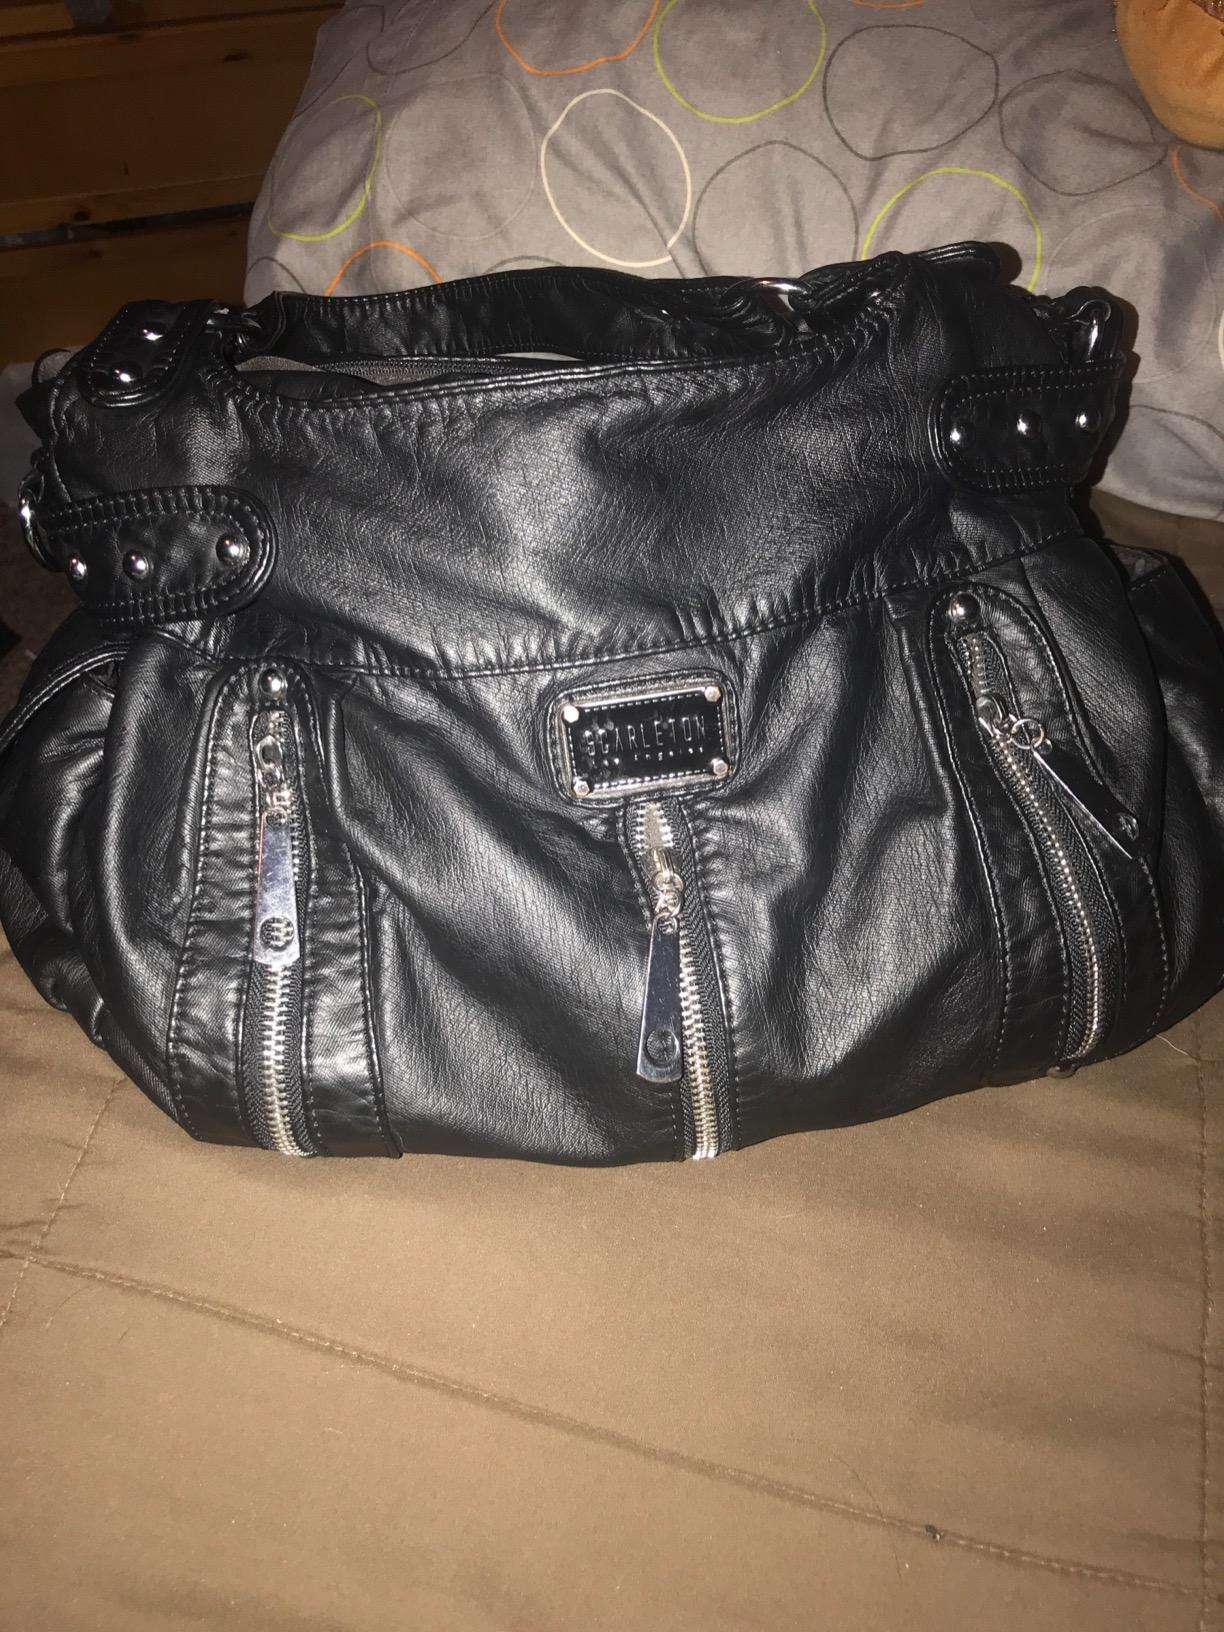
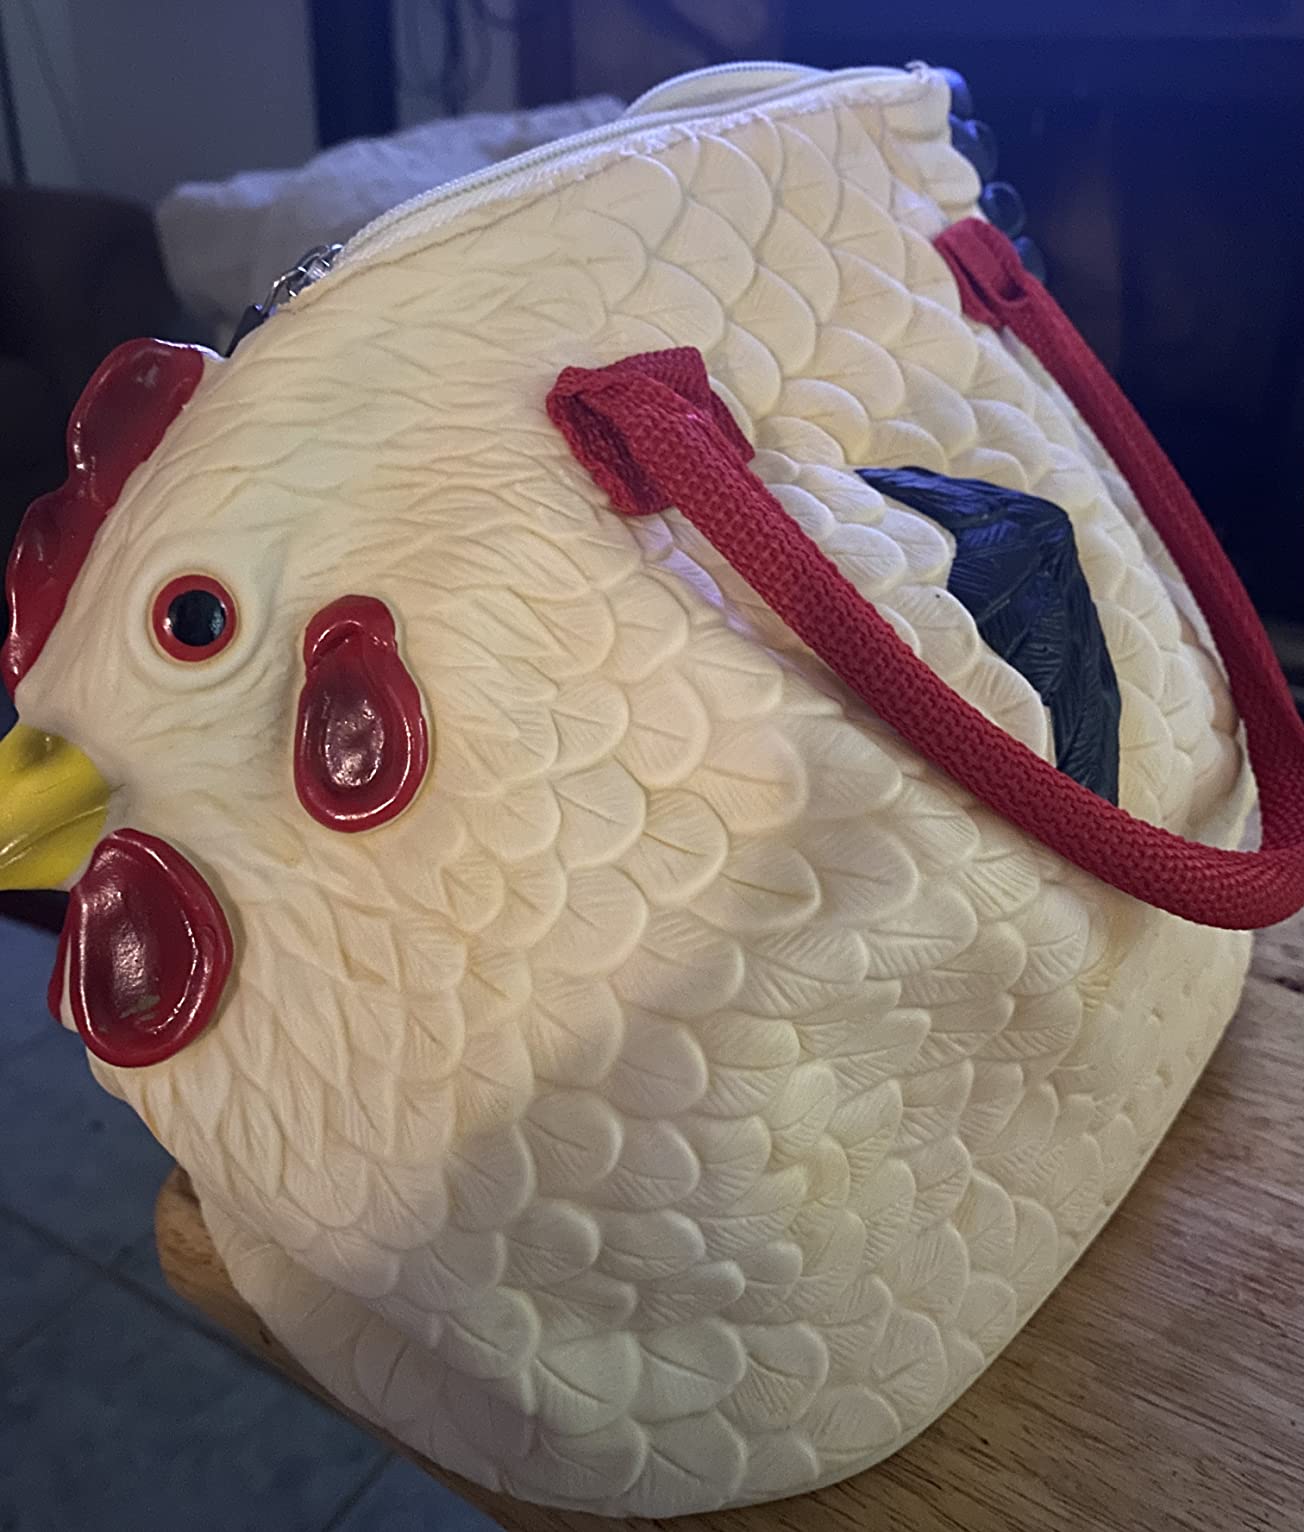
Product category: accessories_handbag
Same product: no